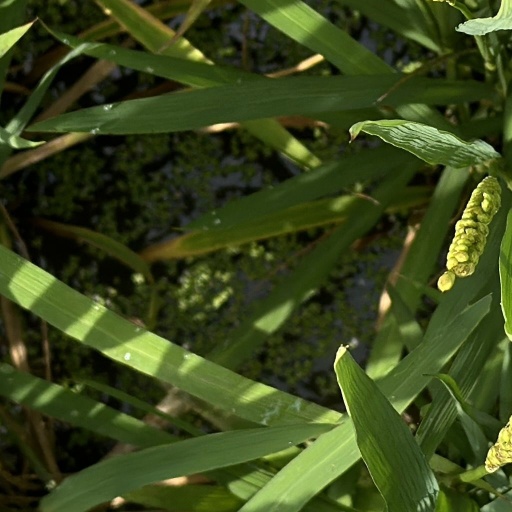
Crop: rice